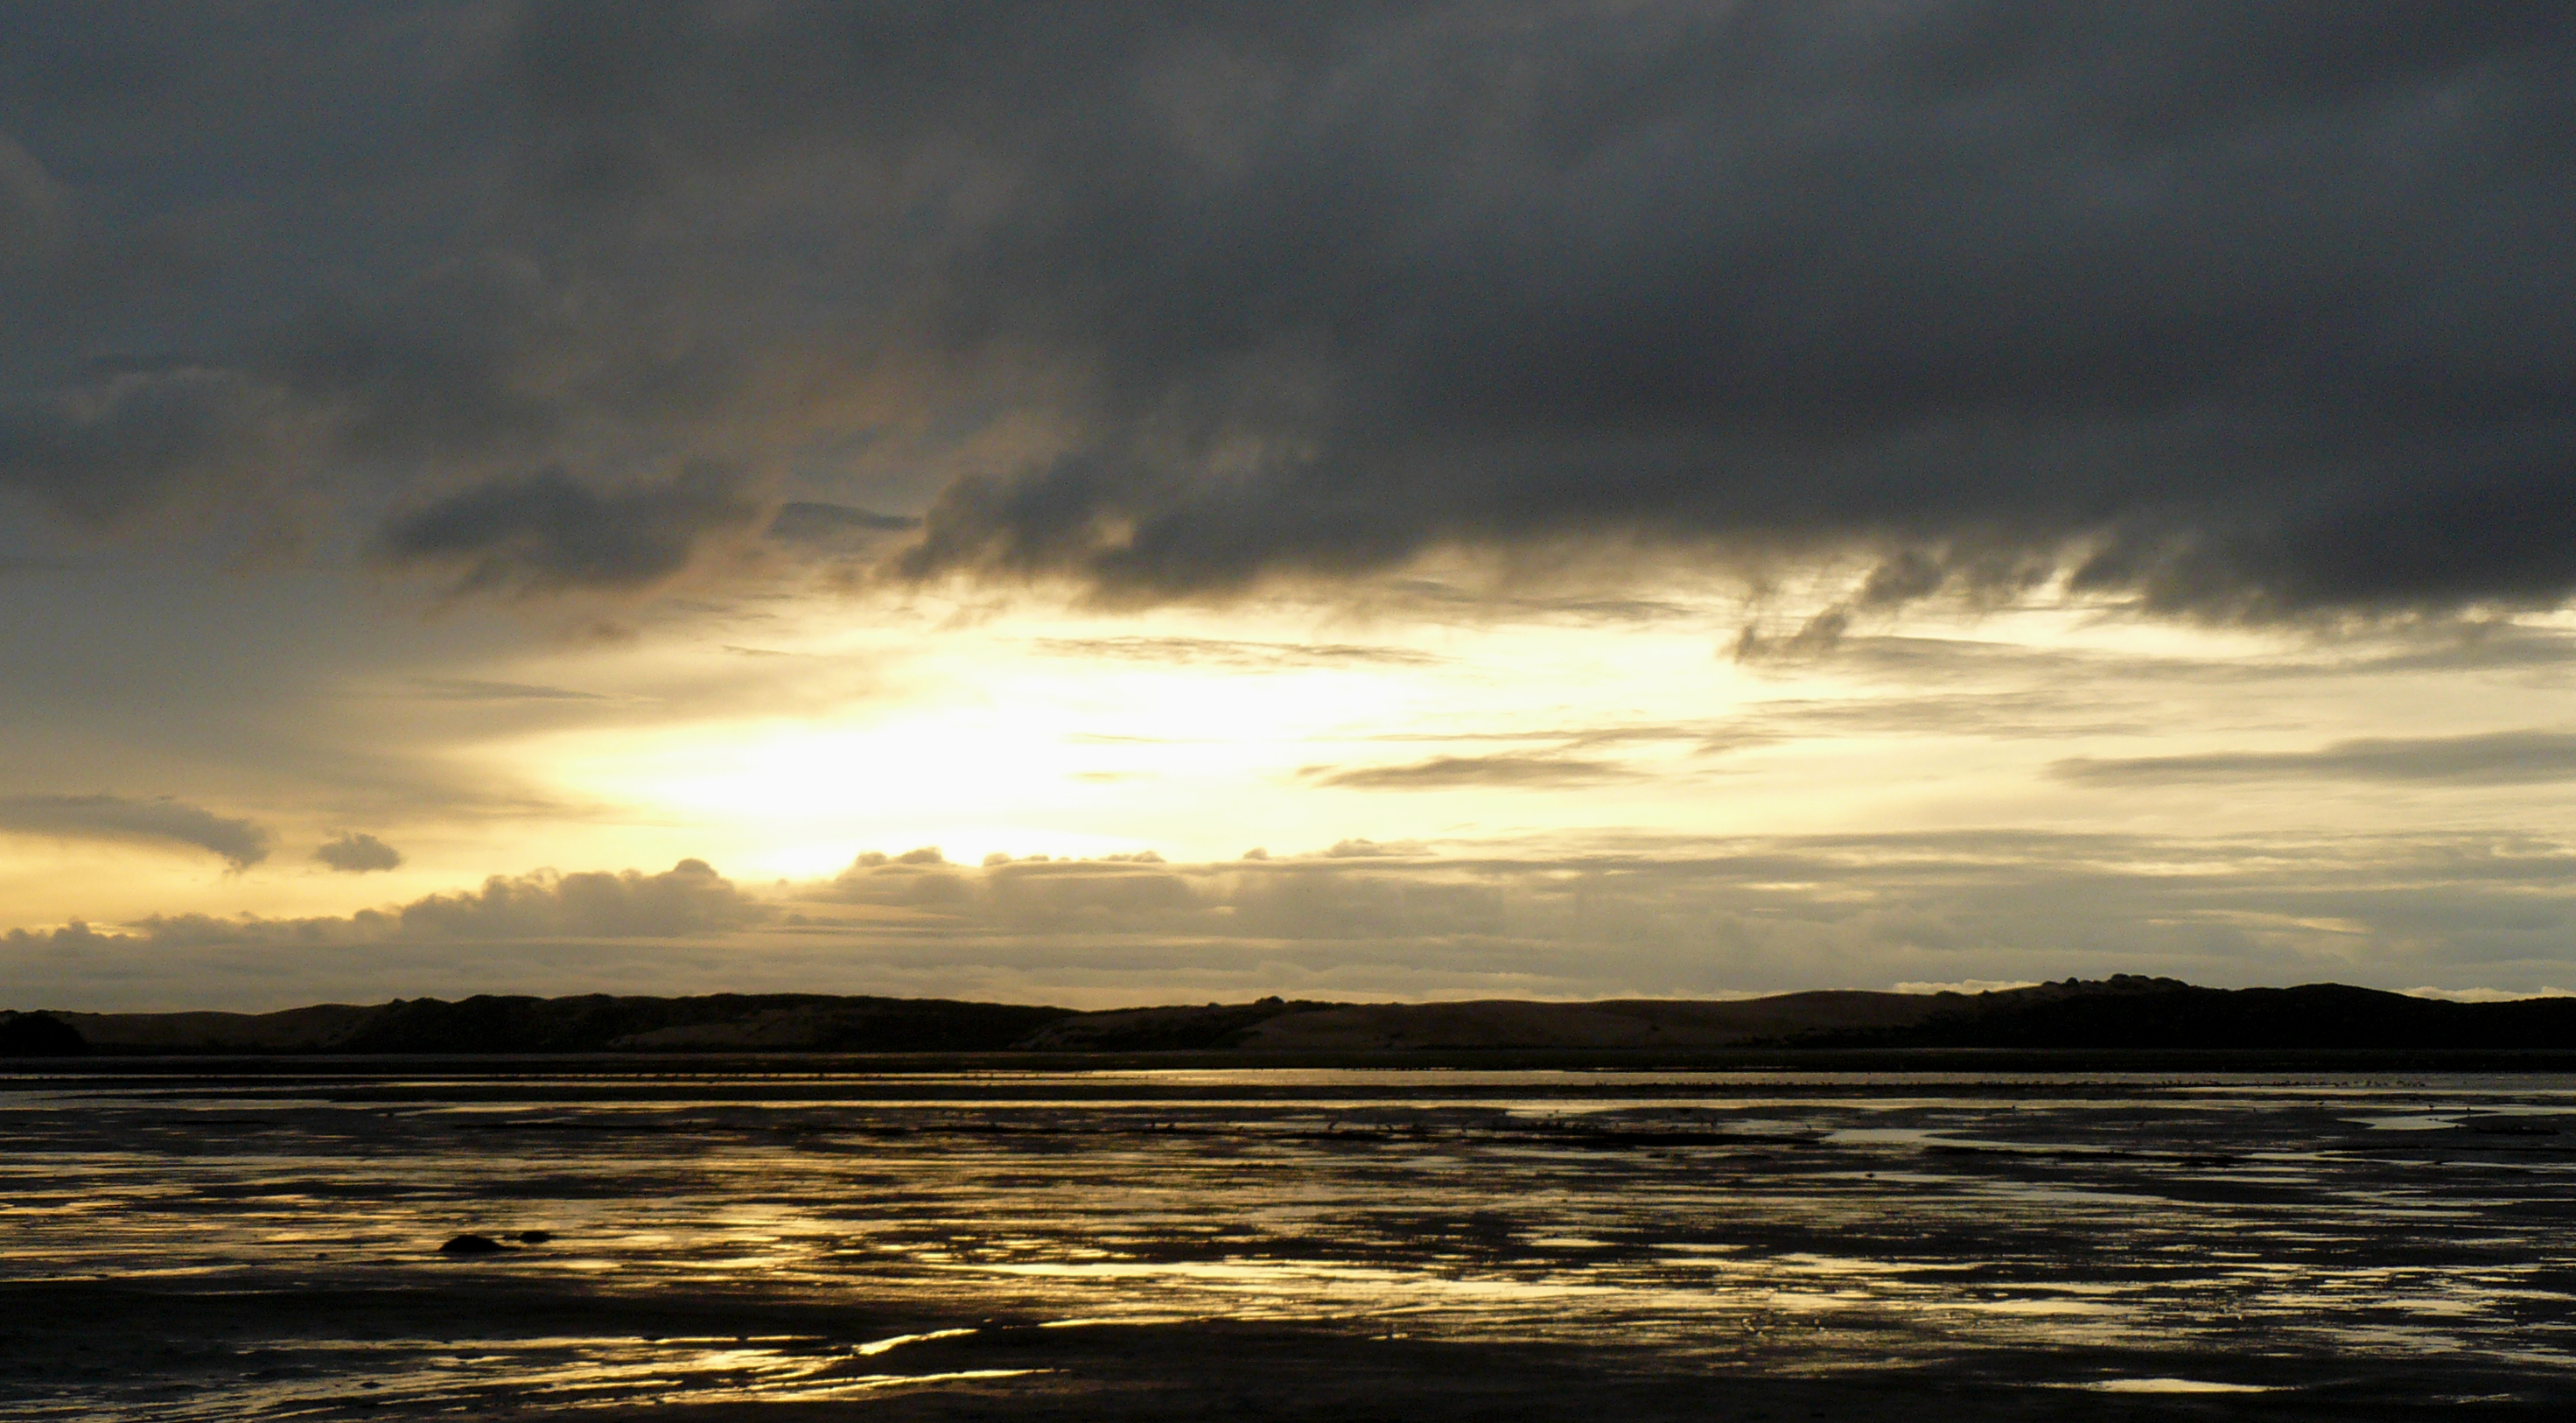
beach, sea, coast, ocean, horizon, cloud, sky, sun, sunrise, sunset, sunlight, morning, shore, wave, dawn, dusk, evening, reflection, body of water, stormclouds, loch, morrobay, joycecory, docentjoyce, baywood, afterglow, meteorological phenomenon, wind wave